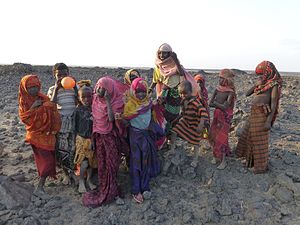
Afar
En gruppe børn i Afar-regionen
Afar er en folkegruppe i Djibouti og i Afar-regionen i Etiopien.